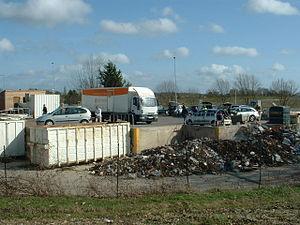
Rezé [ʁəze] anciennement ratiatum est une commune située en France, dans le département de la Loire-Atlantique, en région Pays de la Loire, chef-lieu d'un canton qui porte son nom. Située dans le Pays nantais, Rezé a par ailleurs donné son nom au pays de Retz, pays traditionnel dont elle fut la capitale originelle.